Pāramitā

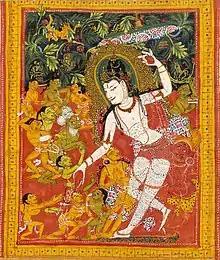
A bodhisattva benefitting sentient beings. Palm-leaf manuscript. Nalanda, Bihar, India

In the Pāli Canon, the "Buddhavamsa" of the "Khuddaka Nikāya" lists the ten perfections ("dasa pāramiyo") as: